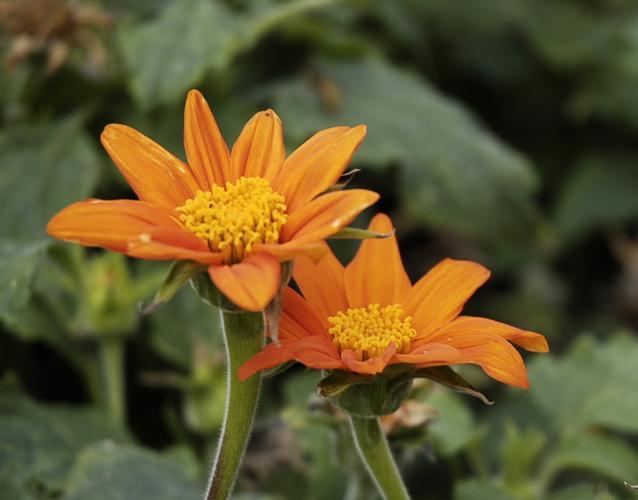
Label: orange dahlia